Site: brandenburg
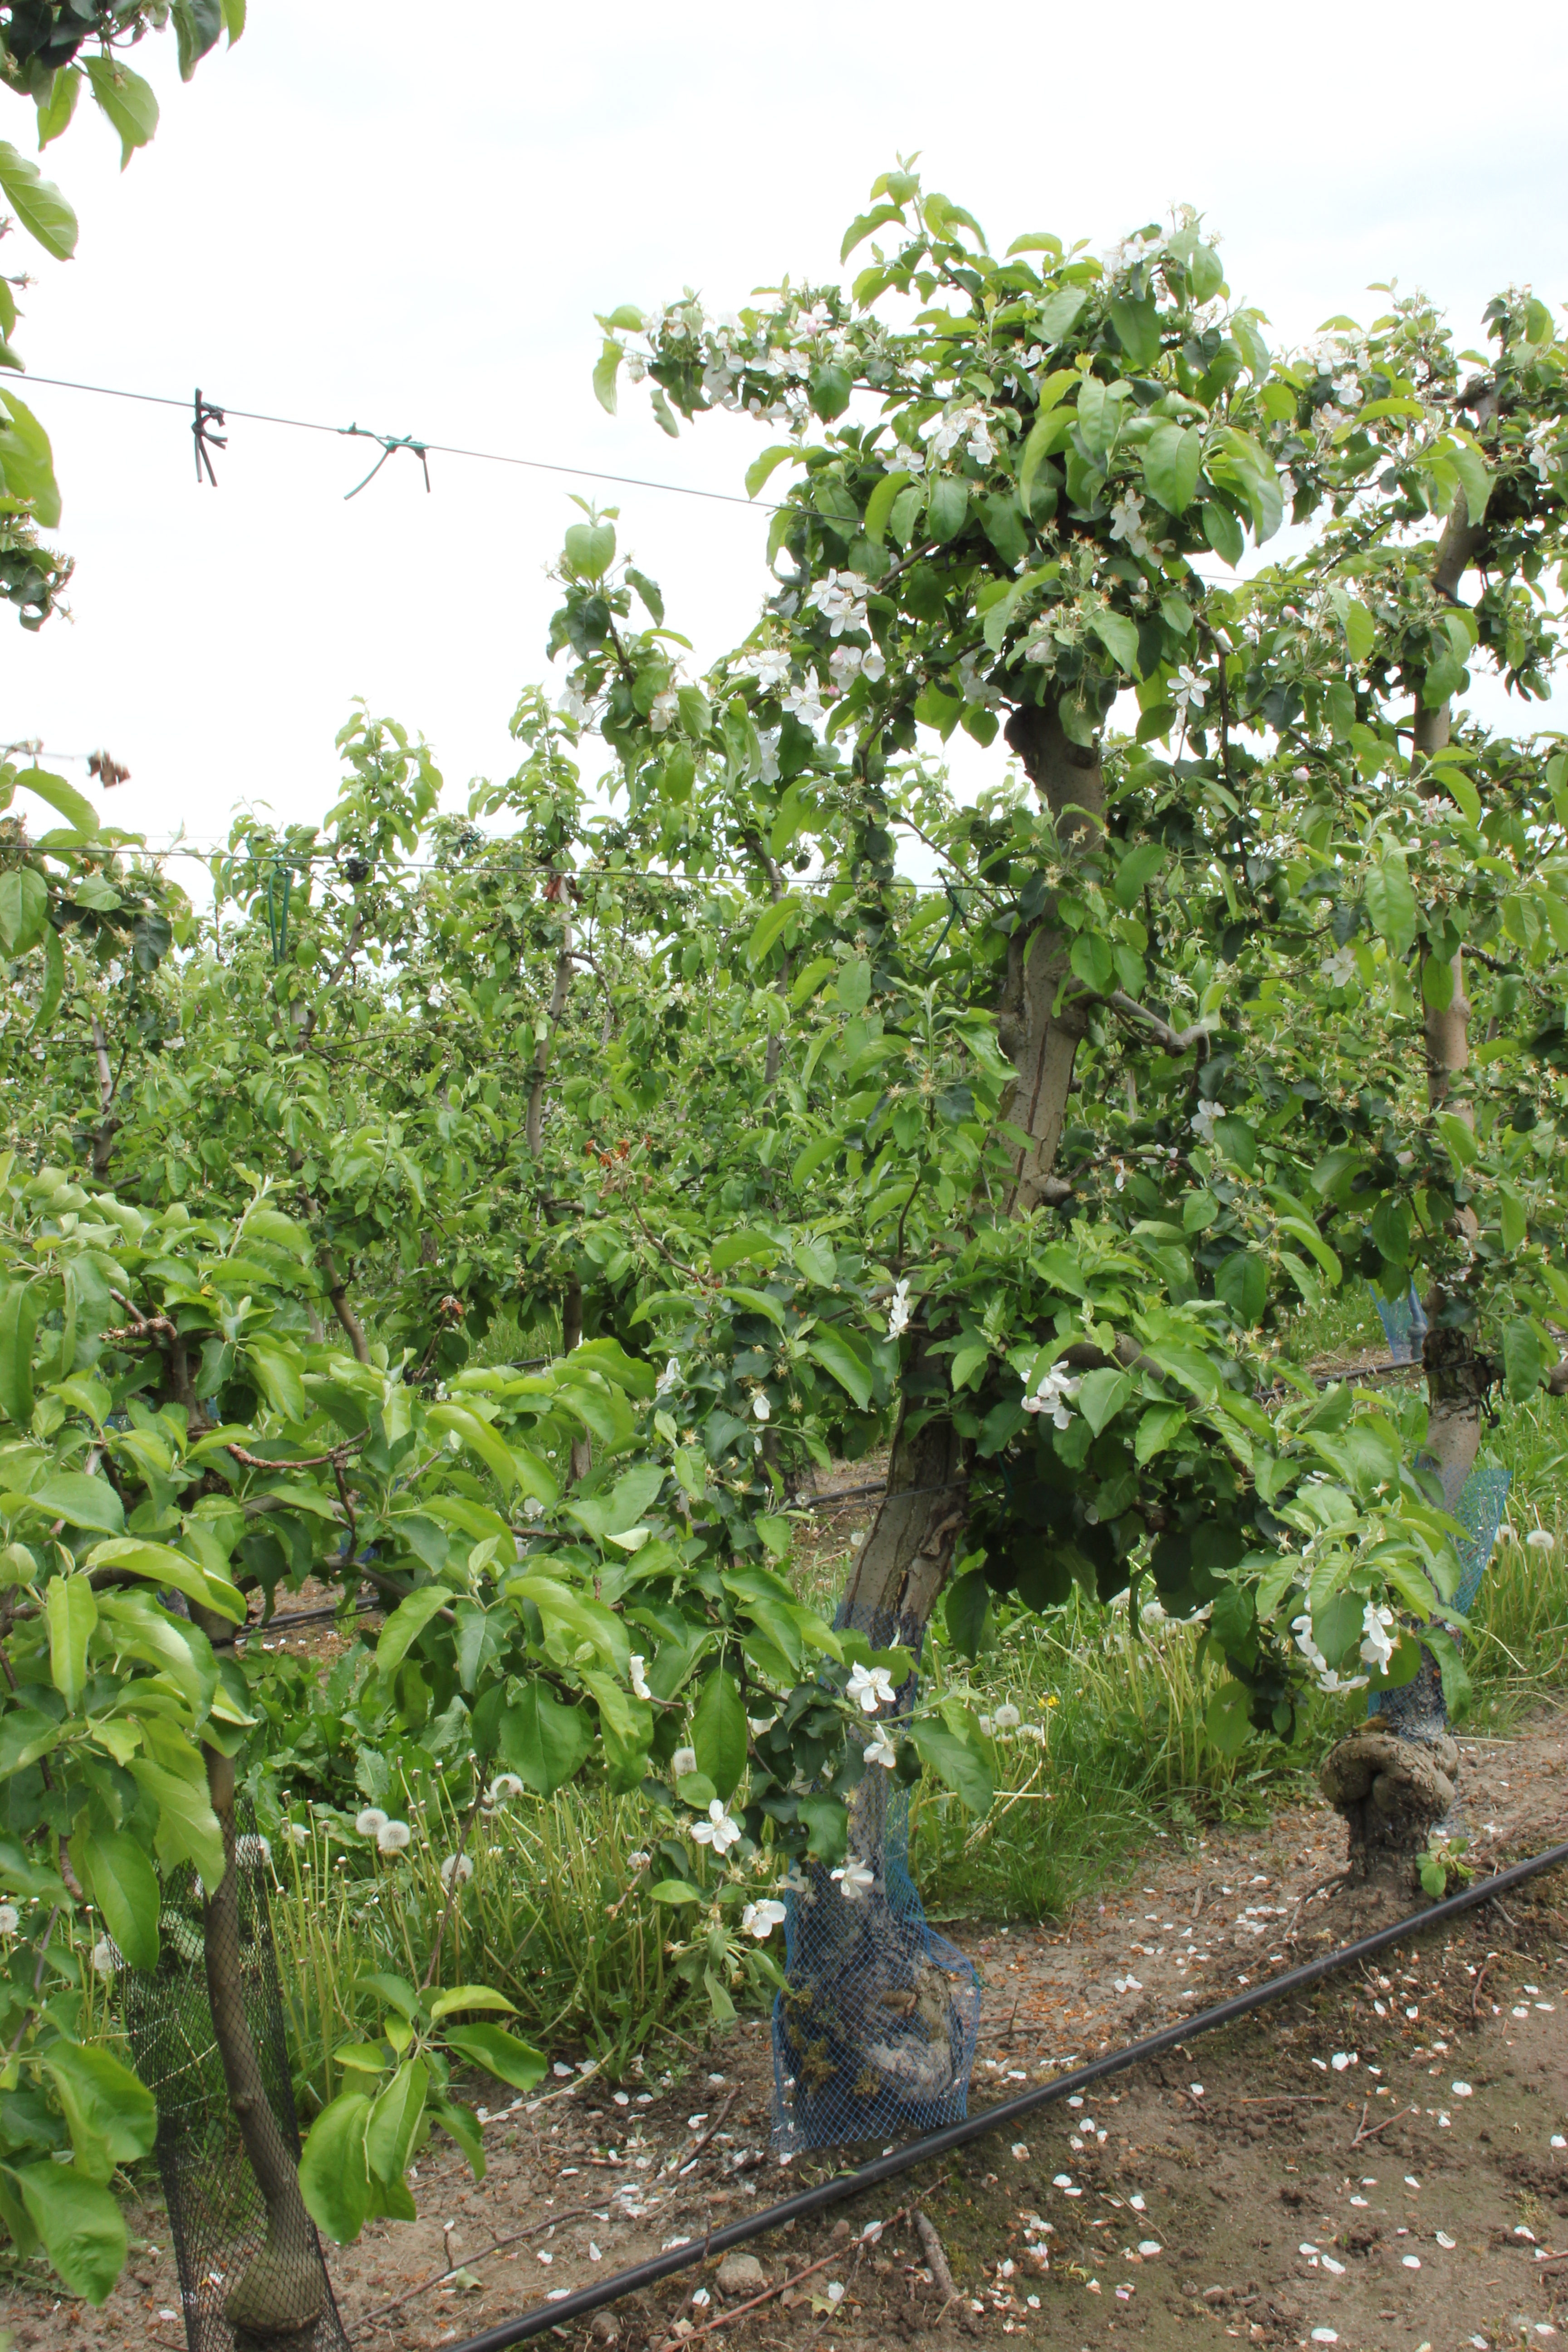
Growth stage (BBCH 67): Flowering